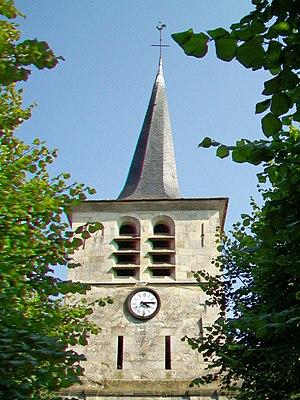
La partie supérieure du clocher, côté ouest.
L'église Saint-Leu-Saint-Gilles est une église catholique située à Chennevières-lès-Louvres, dans le Val-d'Oise, en France. Elle remplace une ancienne église dédiée à saint Médard, qui se trouvait au sud du village et a été rasée au début du XVIIIᵉ siècle au plus tard. L'église actuelle a été fondée au XIVᵉ siècle par le seigneur de Chennevières, Gilles Choisel, d'où elle tient son saint patron, Gilles l'Ermite. Le second patron, saint Loup, n'est attesté qu'au milieu du XVIᵉ siècle. C'est à cette époque qu'un spacieux chœur Renaissance est édifié à l'est de la petite nef gothique. Il est flanquée de deux chapelles, dont celle du nord est dédiée à la Vierge Marie et accueille une statue de la Vierge à l'Enfant du début du XIVᵉ siècle. Le décor de l'abside est particulièrement soigné, et des niches à statues, dont deux avec des dais richement ouvragés, y agrémentent les piliers. Selon une inscription, l'achèvement du chœur actuel peut être situé en 1577. À cette époque, c'est encore une tour associée au château tout proche qui fait office de clocher. Il s'écroule en 1718, et le seigneur M.